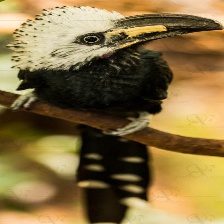
Species: WHITE CRESTED HORNBILL
Scientific name: TROPICRANUS ALBOCRISTATUS
ImageNet parent category: hornbill